Roberto Dalla Vecchia

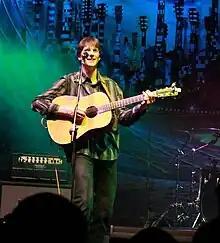
Dalla Vecchia performing at the Soave Guitar Festival, Italy, April 2012

Roberto Dalla Vecchia (born 5 January 1968) is an Italian guitarist, composer, and singer. He is known for his expressive melodies and songs which include many references to traditional American music and bluegrass.